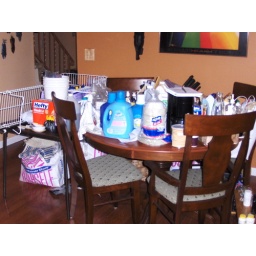
I had to clear the closet &amp;amp; kitchen counter. Everything ended up in the living/dining room.